Coppet

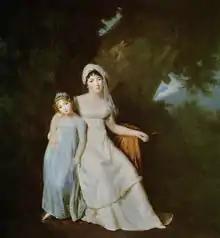
Painting by Marguerite Gérard, "Mme de Staël et sa fille" (around 1805)

In the 2007 federal election the most popular party was the SVP which received 25.31% of the vote. The next three most popular parties were the LPS Party (16.24%), the FDP (14.05%) and the Green Party (13.53%). In the federal election, a total of 643 votes were cast, and the voter turnout was 49.0%.